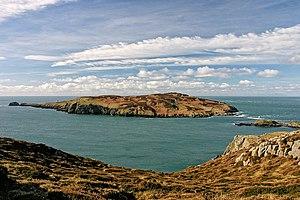
Calf of Man, en mannois Yn Cholloo, est une île de la mer d'Irlande située au sud-ouest de l'île de Man à laquelle elle est rattachée politiquement. Les deux îles sont séparées par le Calf Sound, en français « détroit de Calf », en mannois Yn Cheyllys, ou plus simplement The Sound. Seules deux personnes vivent de manière saisonnière sur l'île qui comporte une des plus grandes densités de phares au monde.